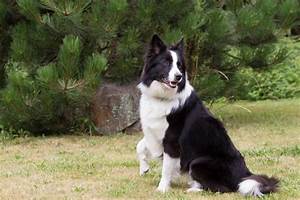
Label: cane